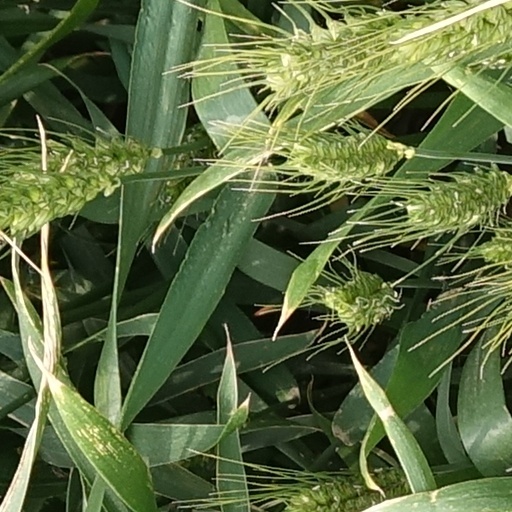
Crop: wheat